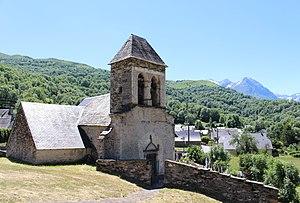
Église Saint-Félix d'Armenteule (Hautes-Pyrénées)
Loudenvielle est une commune française des Hautes-Pyrénées, en région Occitanie.
Bages
La liste des églises des Hautes-Pyrénées recense de manière exhaustive les églises situées dans le département français des Hautes-Pyrénées.